St. Frusquin

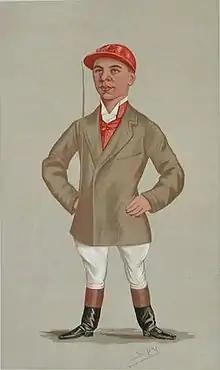
Tommy Loates, St. Frusquin's regular jockey

Discussion regarding the relative merits of St. Frusquin, Persimmon and Regret continued over the winter, with each horse having supporters and critics. St. Frusquin began his three-year-old season by winning the Column Produce Stakes at Newmarket on April, making "mincemeat" of the opposition despite conceding at least thirteen pounds to the other runners. He next ran in the 2000 Guineas two weeks later. With both Persimmon and Regret withdrawn from the race after performing poorly in training, St. Frusquin was made one of the shortest-priced favourites in the history of the Classics, starting at the unusual odds of 12/100. Tommy Loates sent him into the lead halfway through the one-mile race, and his opponents were soon struggling. In the closing stages, St. Frusquin drew away to win "very easily" by at least three lengths from Love Wisely (who won the Ascot Gold Cup in June), with Labrador another three lengths back in third. Some critics, however, pointed out that St. Frusquin had been least effective in the downhill section of the race and might therefore struggle on the contours of the Derby course. The ground at Newmarket in the spring of 1896 was reported to be "like iron", a fact put forward later in the season as a contributory factor in St. Frusquin's career-ending injuries.